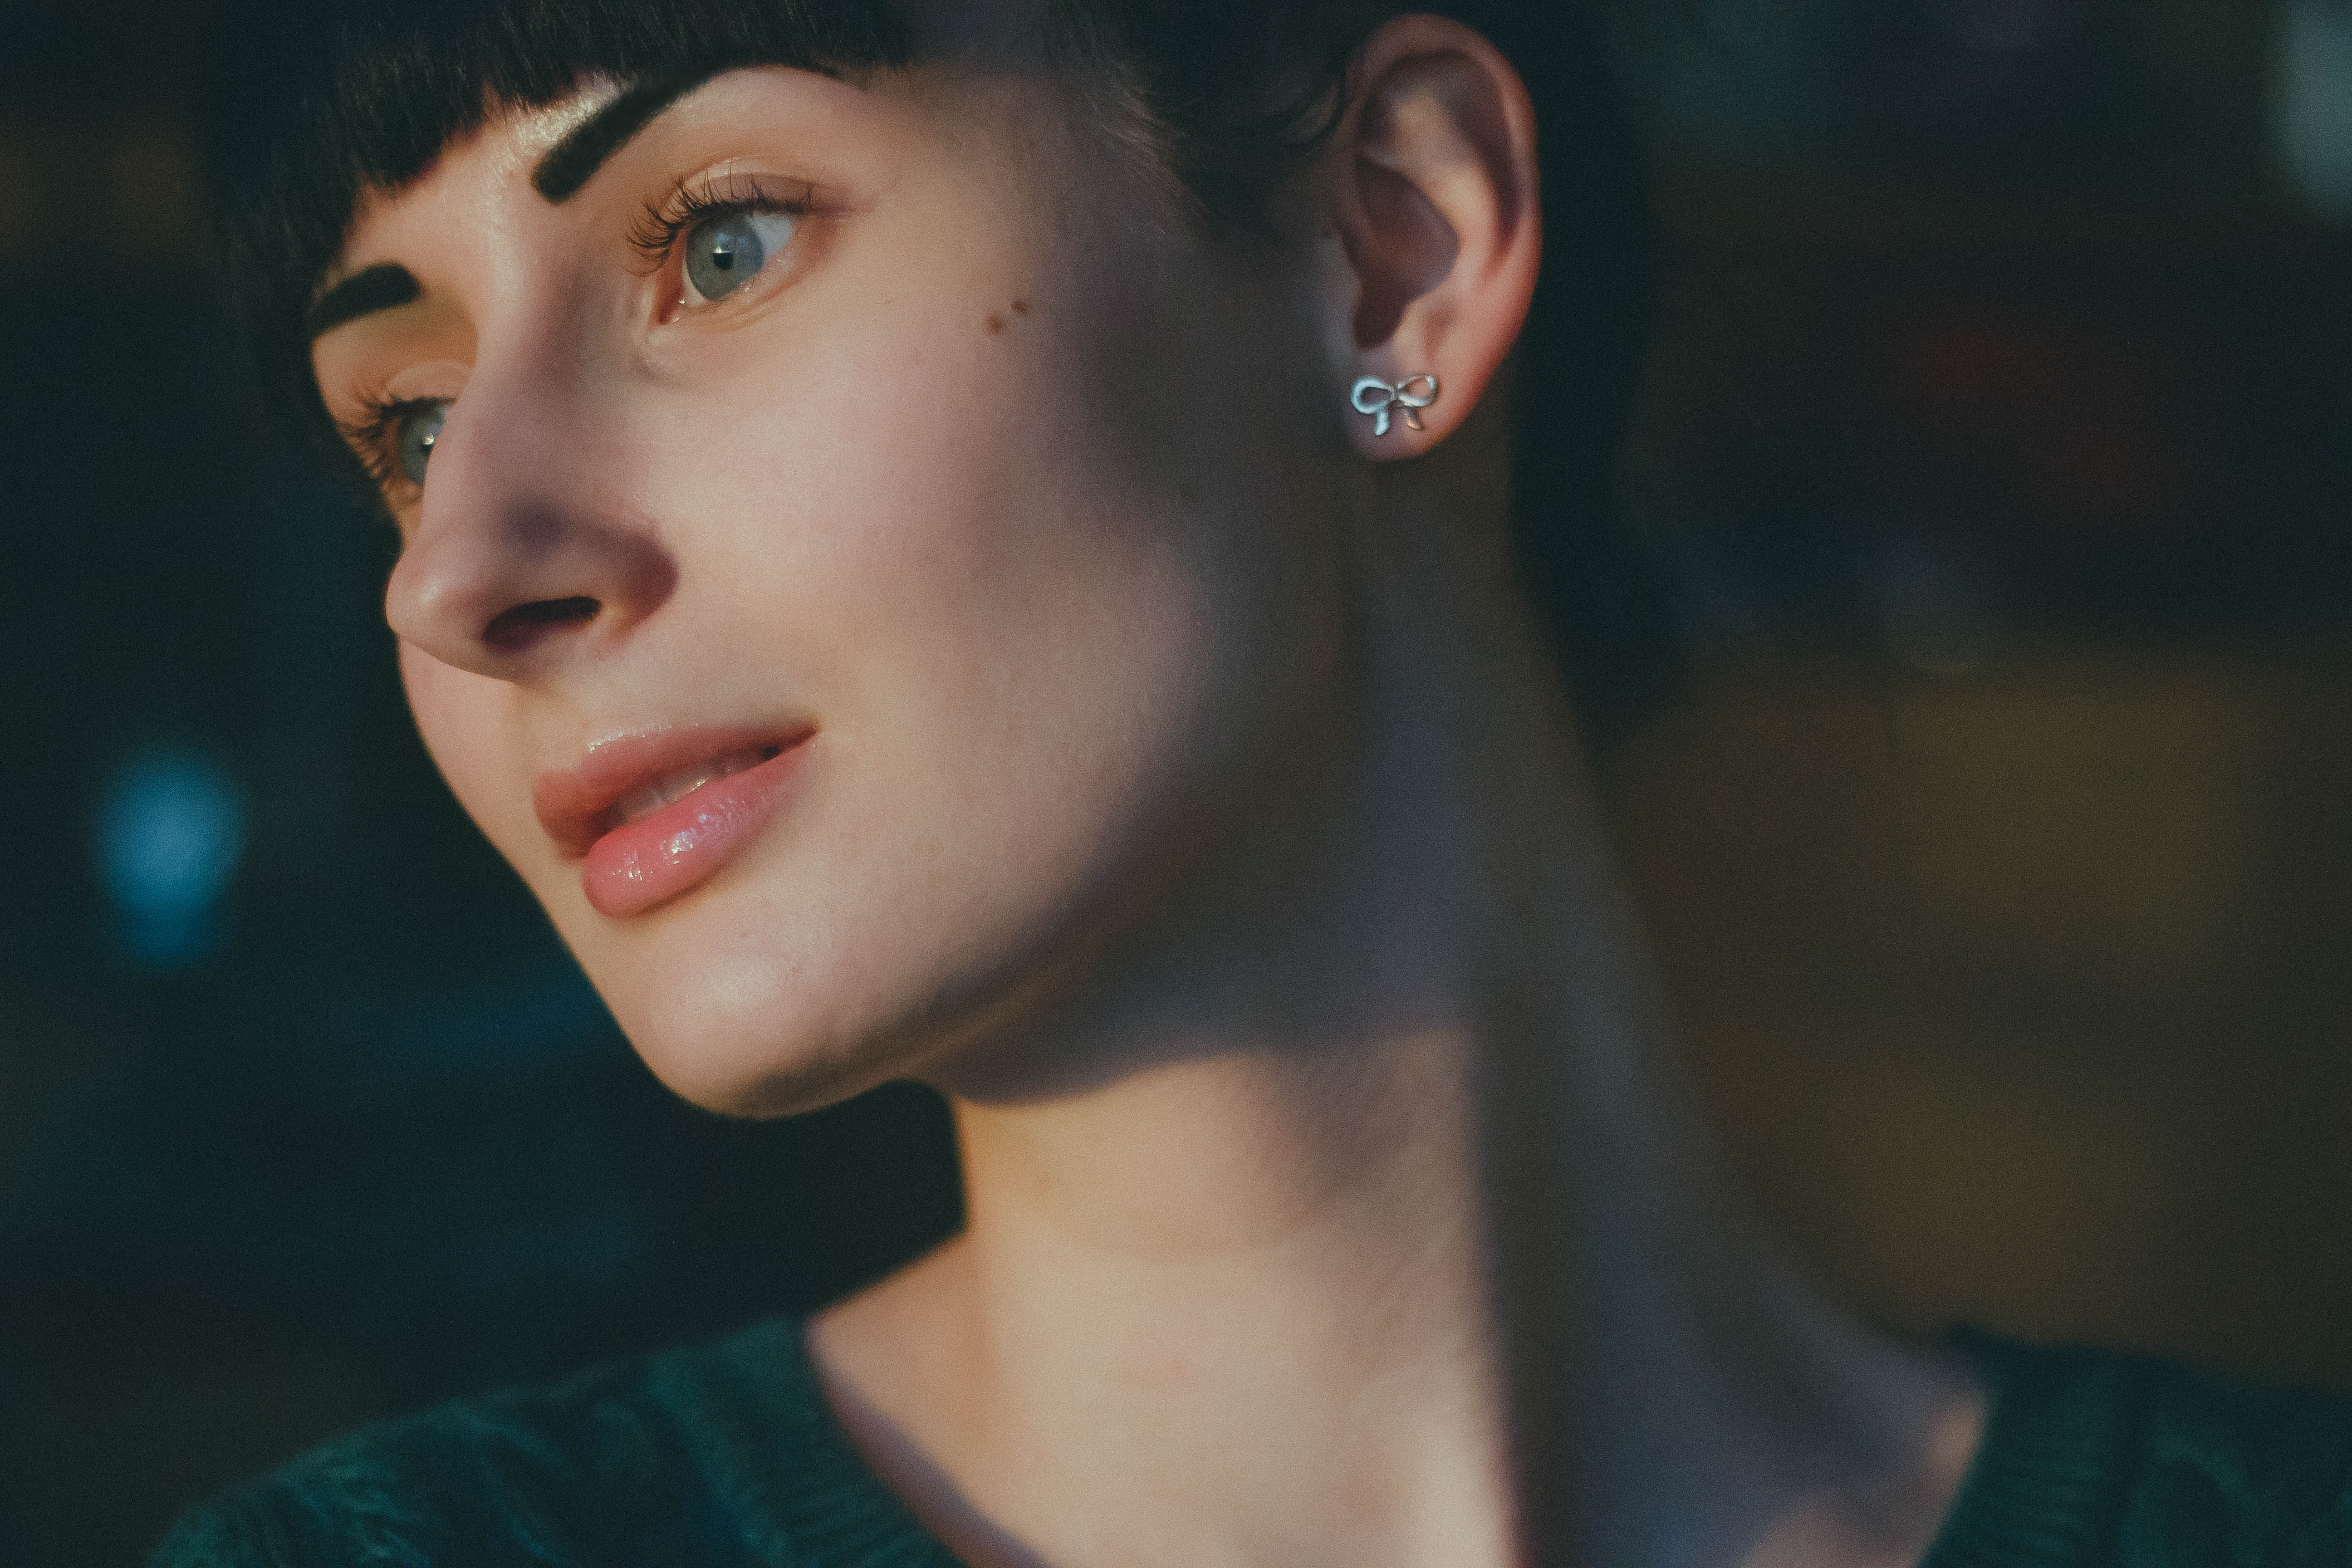
person, girl, woman, hair, photography, female, brunette, portrait, model, fashion, blue, lady, hairstyle, close up, human body, face, nose, eye, head, skin, beauty, organ, short hair, staring, photo shoot, portrait photography, earing